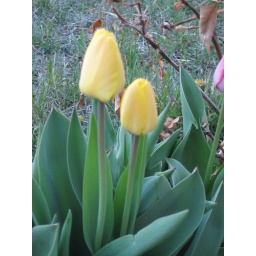
The boys who owned our house left us a few pleasant surprises in the garden. We gots tulips!